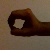
The image shows a hand gesture representing the number 0 in Indian Sign Language.